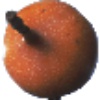
Label: granadilla